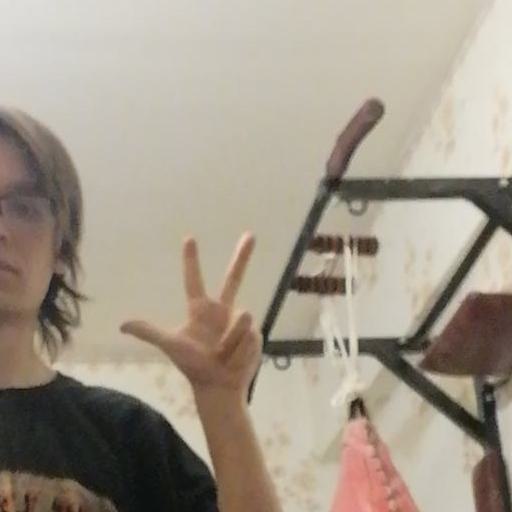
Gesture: three2